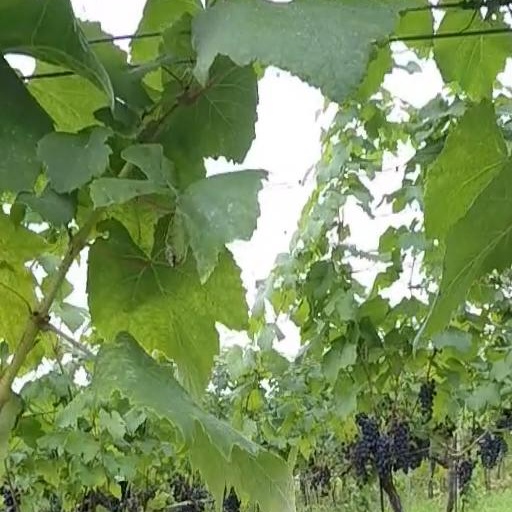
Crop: grape